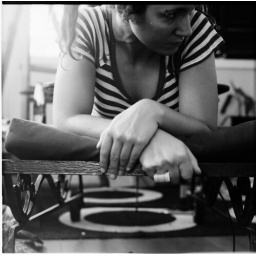
070207- a study of boredom in black and white